Rice production in China

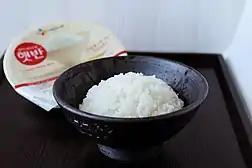
Korean Instant Cooked Rice

Due to the abundance of rice grown within China, it is considered as a staple food for two-thirds of the nation. Over 149 million metric tons were consumed in 2020/2021, with an average of 76.8 kilograms milled per person annually. However, there has been a pattern of decline in rice consumption, from 78 kilograms per person annually in 1995 to 76.3 kilograms in 2009.